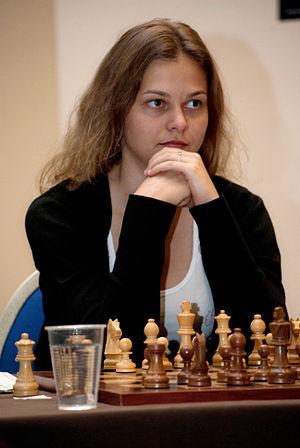
Anna Olegovna Mouzytchouk, née le 28 février 1990 à Stryi, est une joueuse d'échecs ukrainienne, grand maître international depuis 2012. Elle est la sœur de la joueuse ukrainienne Mariya Mouzytchouk.